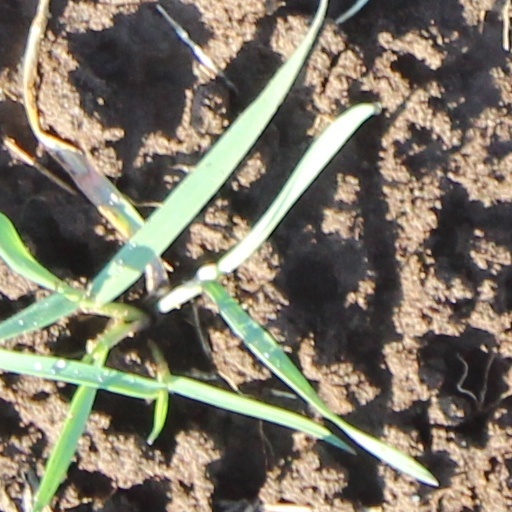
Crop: wheat